County Donegal

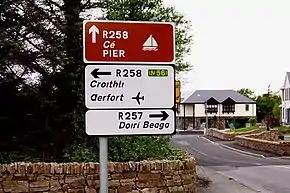
Road signs in Irish in the Gweedore Gaeltacht

Donegal has a wide variety of habitats, and over half of Ireland's plant and animal species can be found within the county. Approximately 11.4 per cent of the county is covered in forest, which is about average nationally. Forest cover is not evenly spread across the county and some areas, such as Pettigo and around Lough Derg, are very heavily forested, while more exposed coastal and upland areas are virtually barren. Around 65 per cent of Donegal's forests are publicly owned.